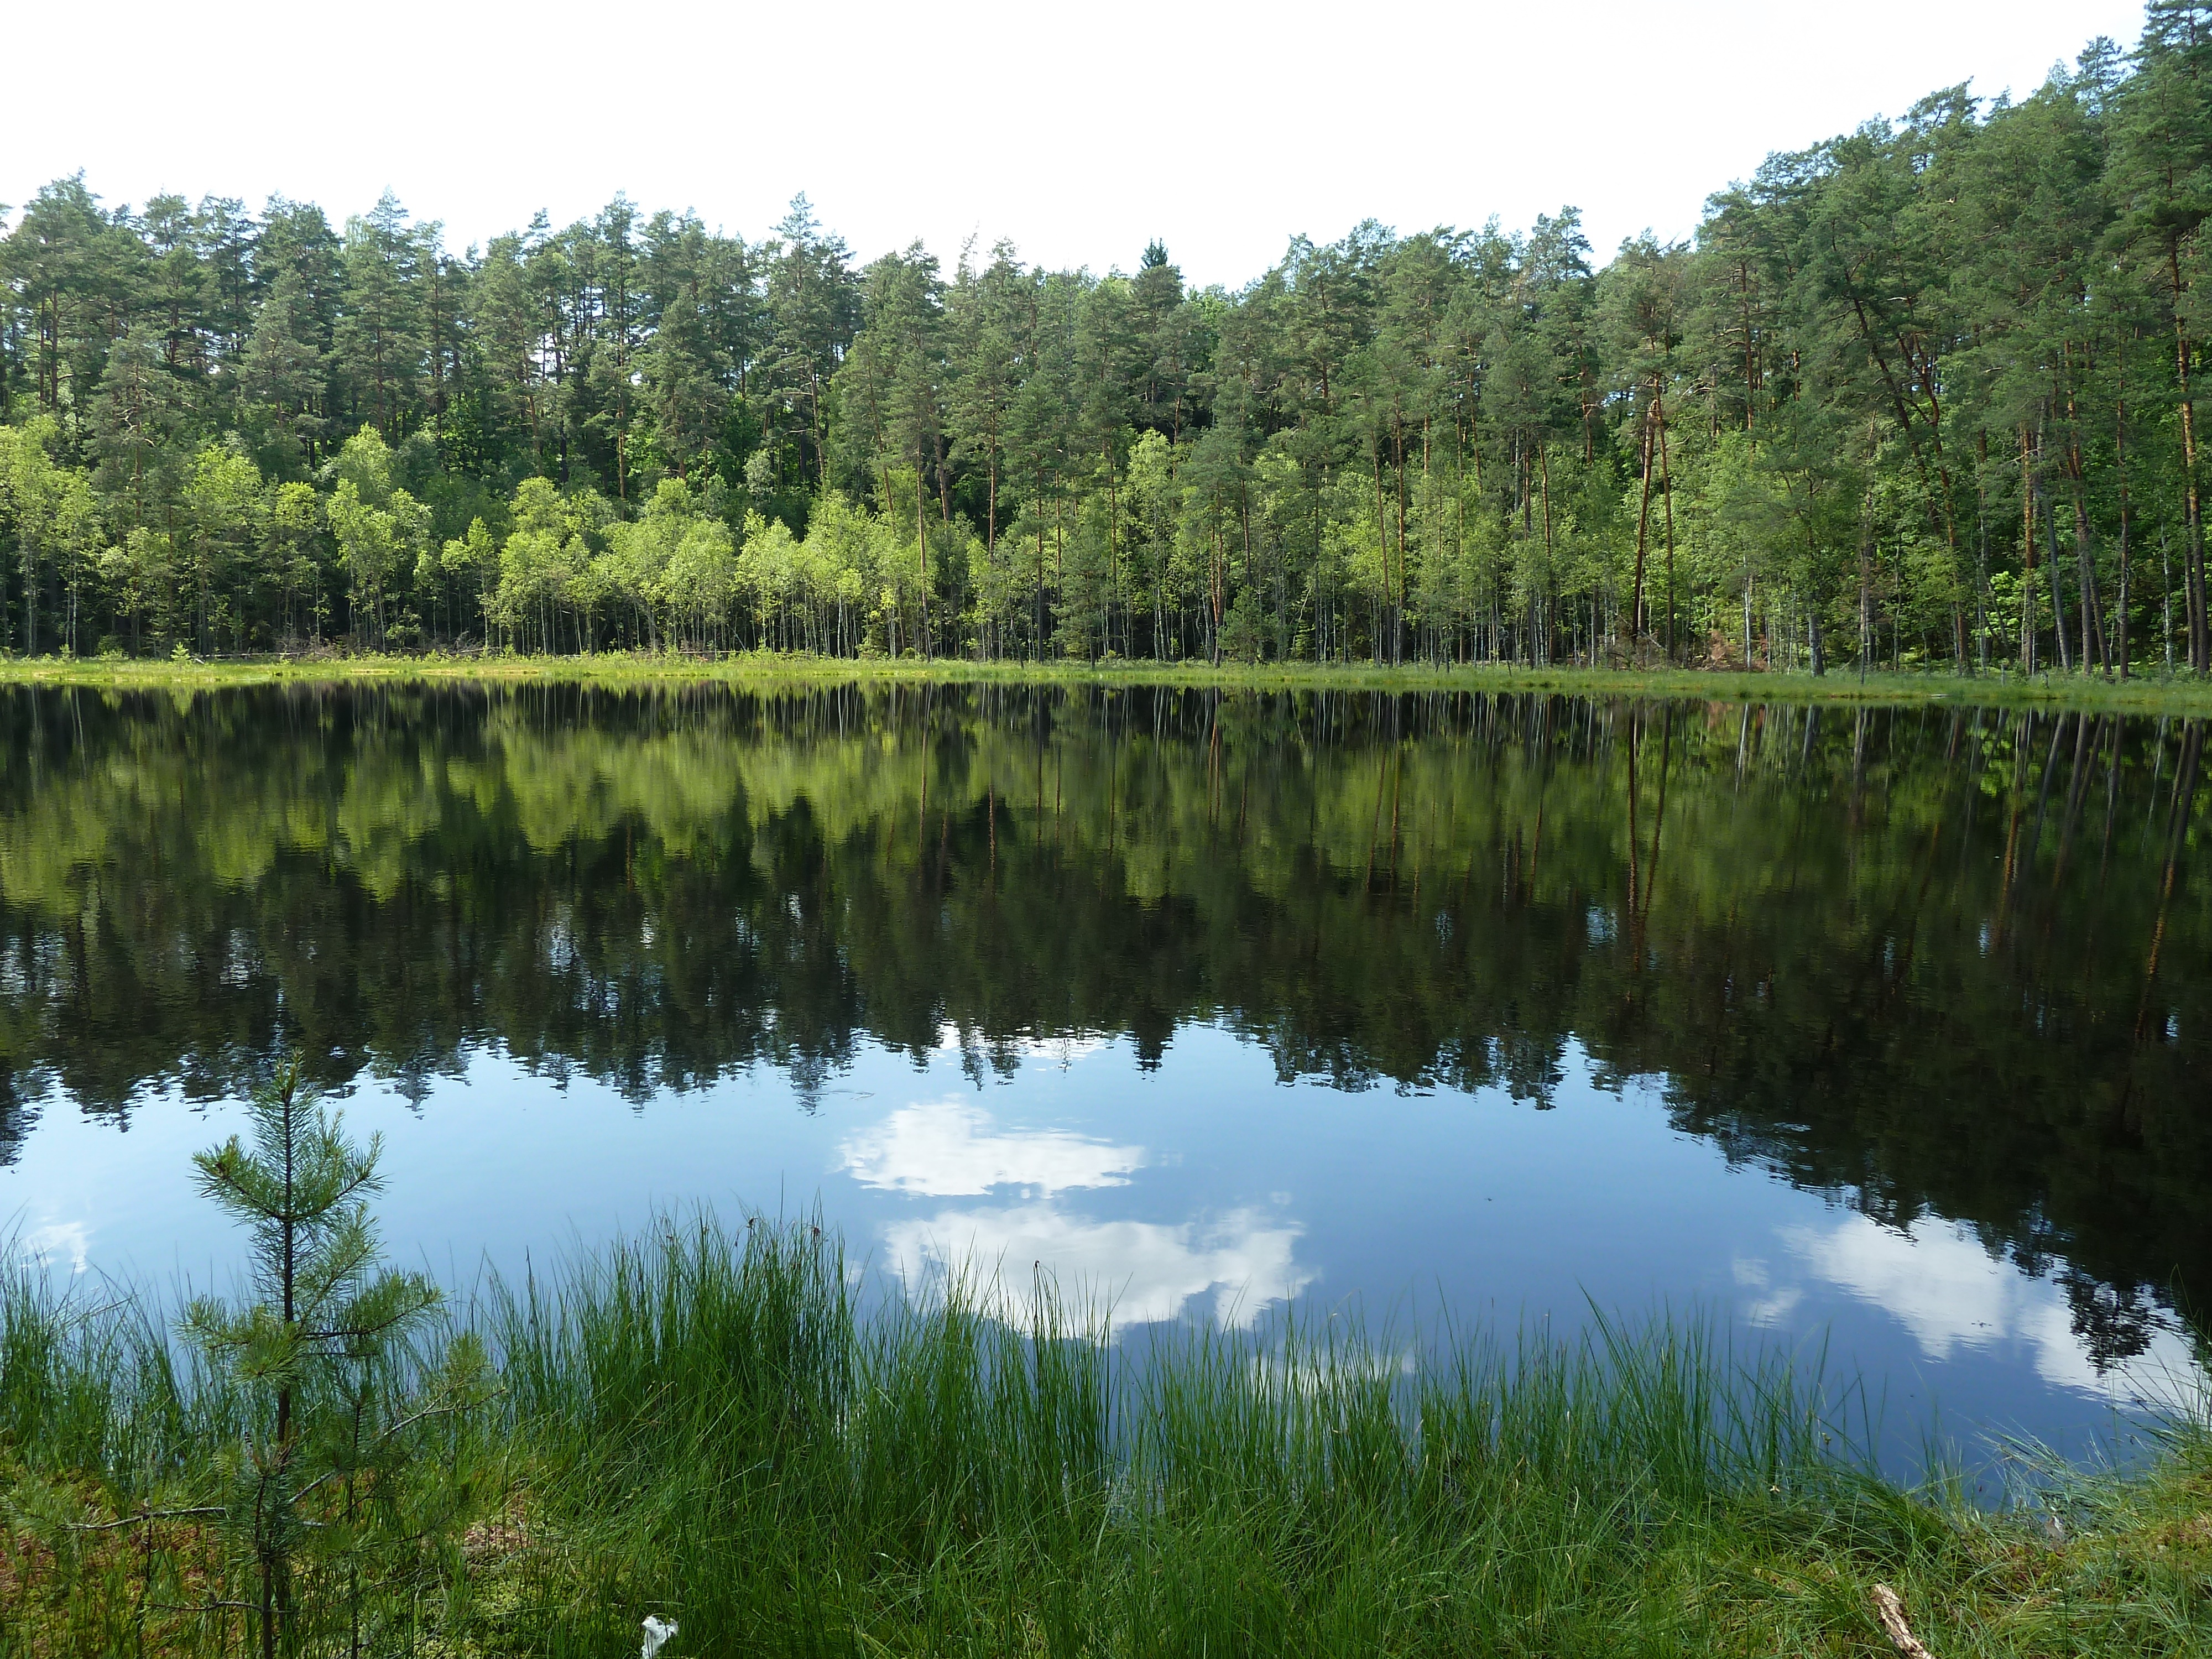
landscape, tree, water, forest, marsh, swamp, wilderness, light, meadow, lake, pond, idyllic, green, reflection, reservoir, body of water, trees, moor, vegetation, wetland, bog, floodplain, woodland, habitat, loch, ecosystem, mirroring, nature conservation, tarn, nature reserve, biome, fish pond, bog lake, natural environment, temperate coniferous forest, riparian forest